Erik Heijblok

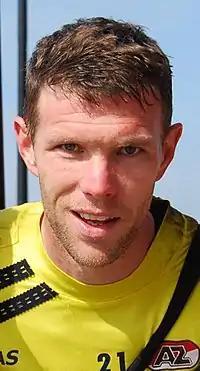
Heijblok with AZ in 2011

Erik Willem Heijblok (born 29 May 1977) is a Dutch former professional footballer who played as a goalkeeper.